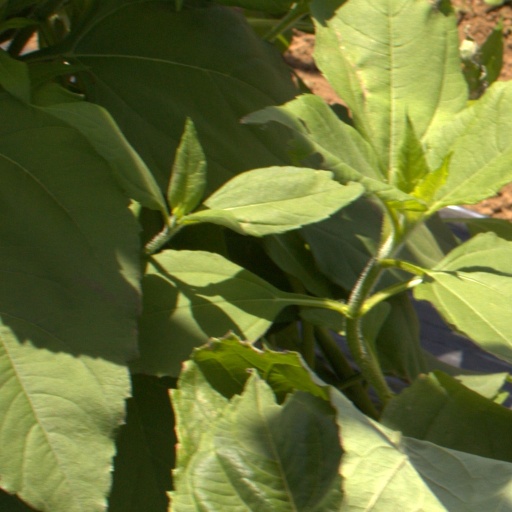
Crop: Jerusalem artichoke